Seerhein

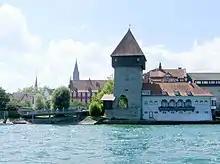
The Rhine Gate Tower. The old bridge across the Rhine began at this gate.

The embankments in the urban area of Constance are sometimes used to moor boats. The North bank has experienced very active construction in recent years. Industrial estates were demolished and replaced by residential estates, with parks along the river. The inner city "Rhine Beach" is also situated on the North bank. Outside the city, the banks are unimproved. There are two places where swimming is permitted: the "Konstanzer Kuhhorn" in Tägermoos and the pool in Tägerwilen. The Western part of the North bank (known as the "Wollmatinger Ried") is swampy and overgrown with cane, and the same holds for the Swiss bank West of Gottlieben. Due to their size and tranquility, these marshlands are of major ecological importance.